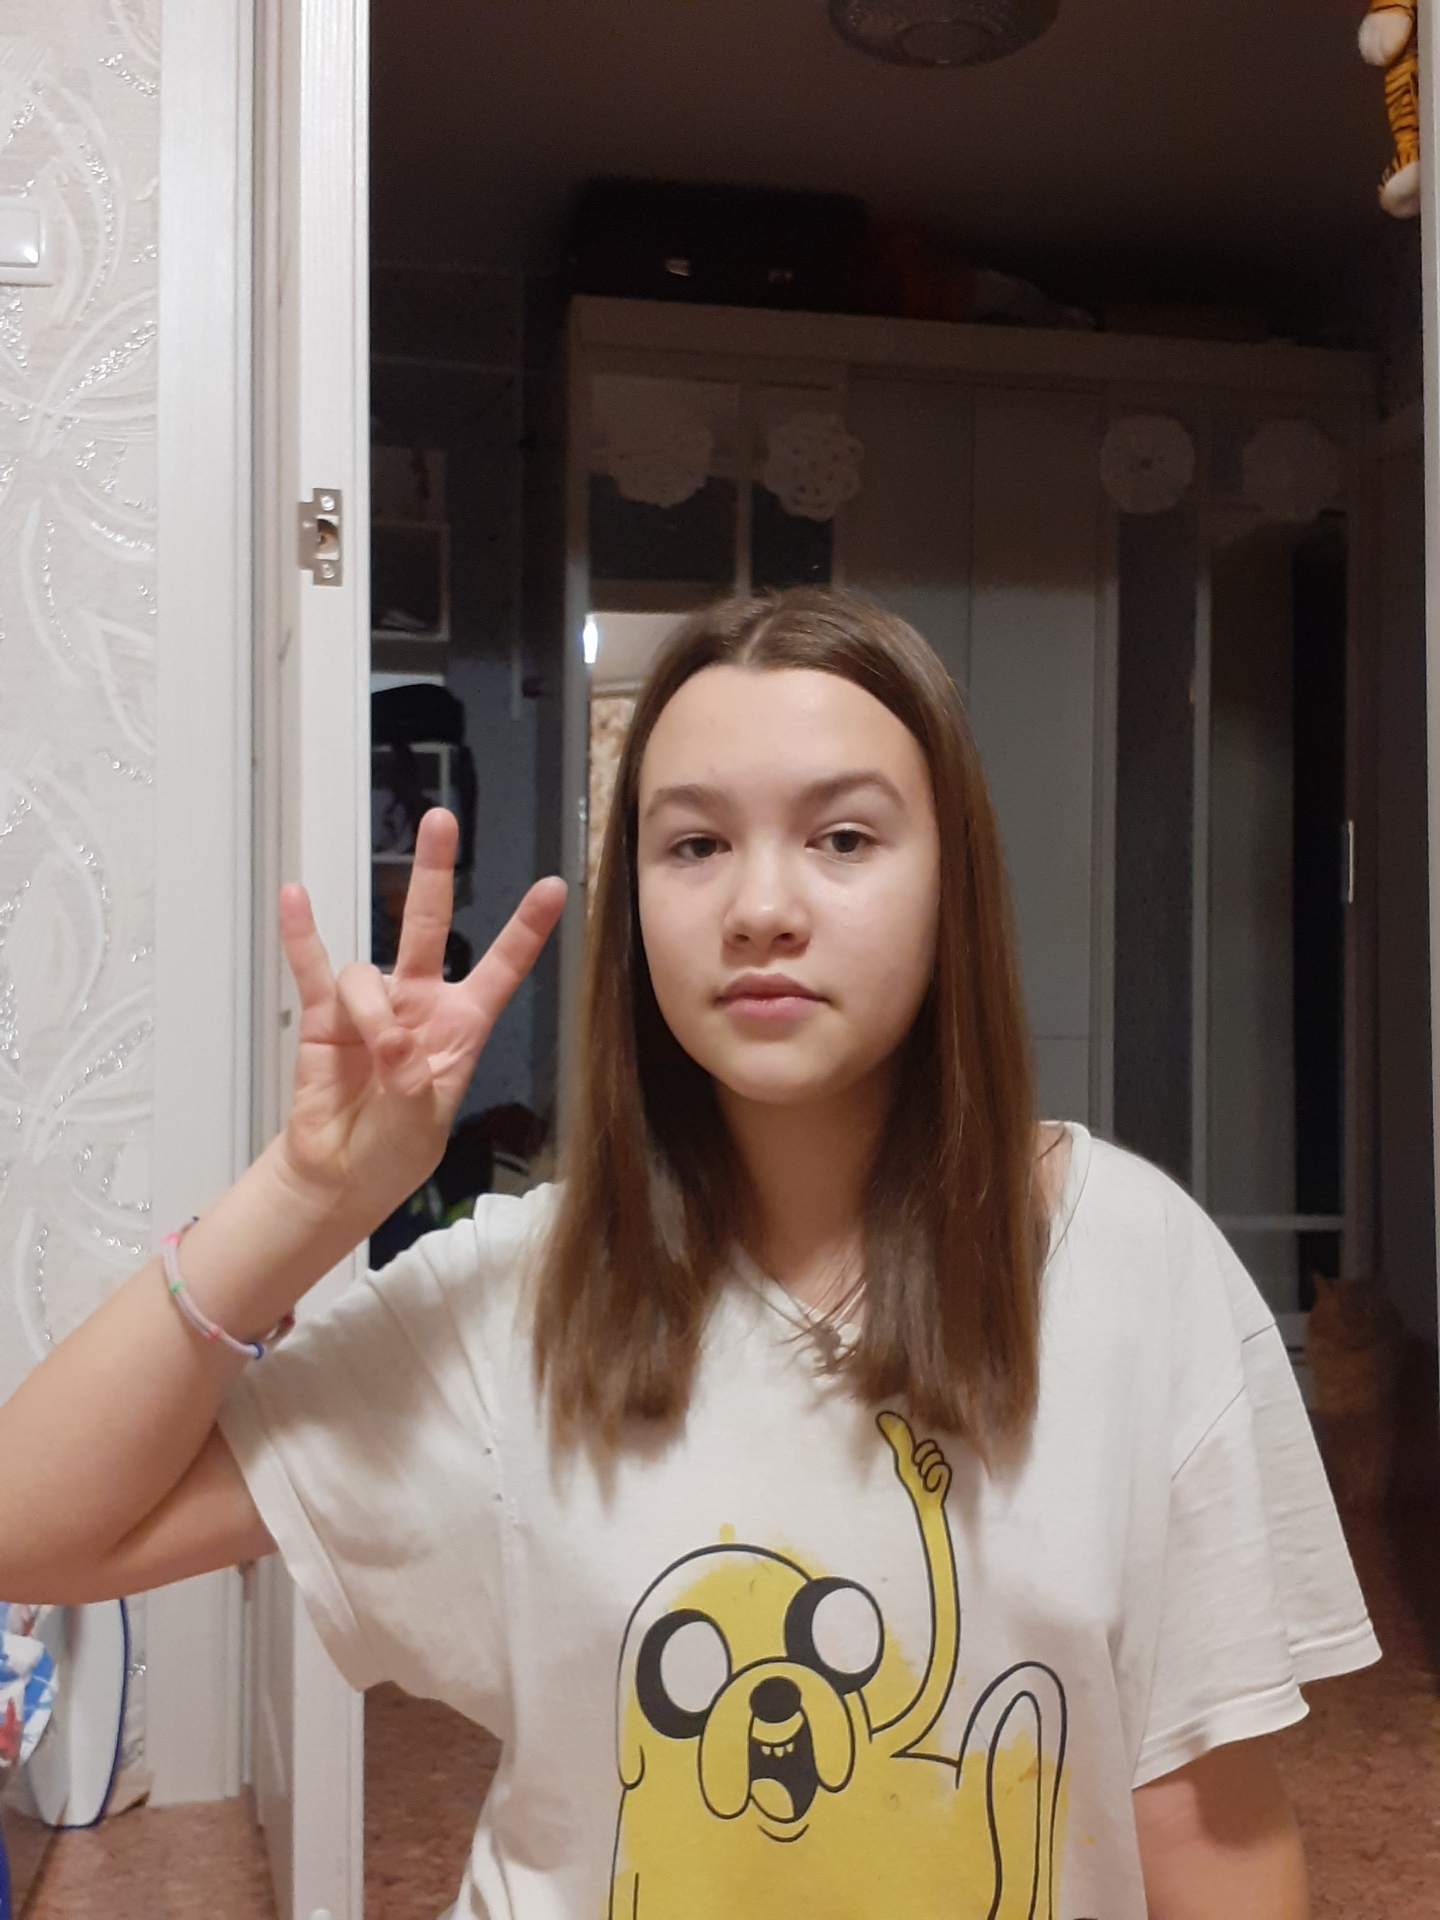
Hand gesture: three3